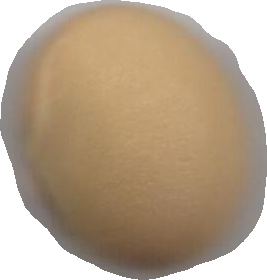
Variety: Dega